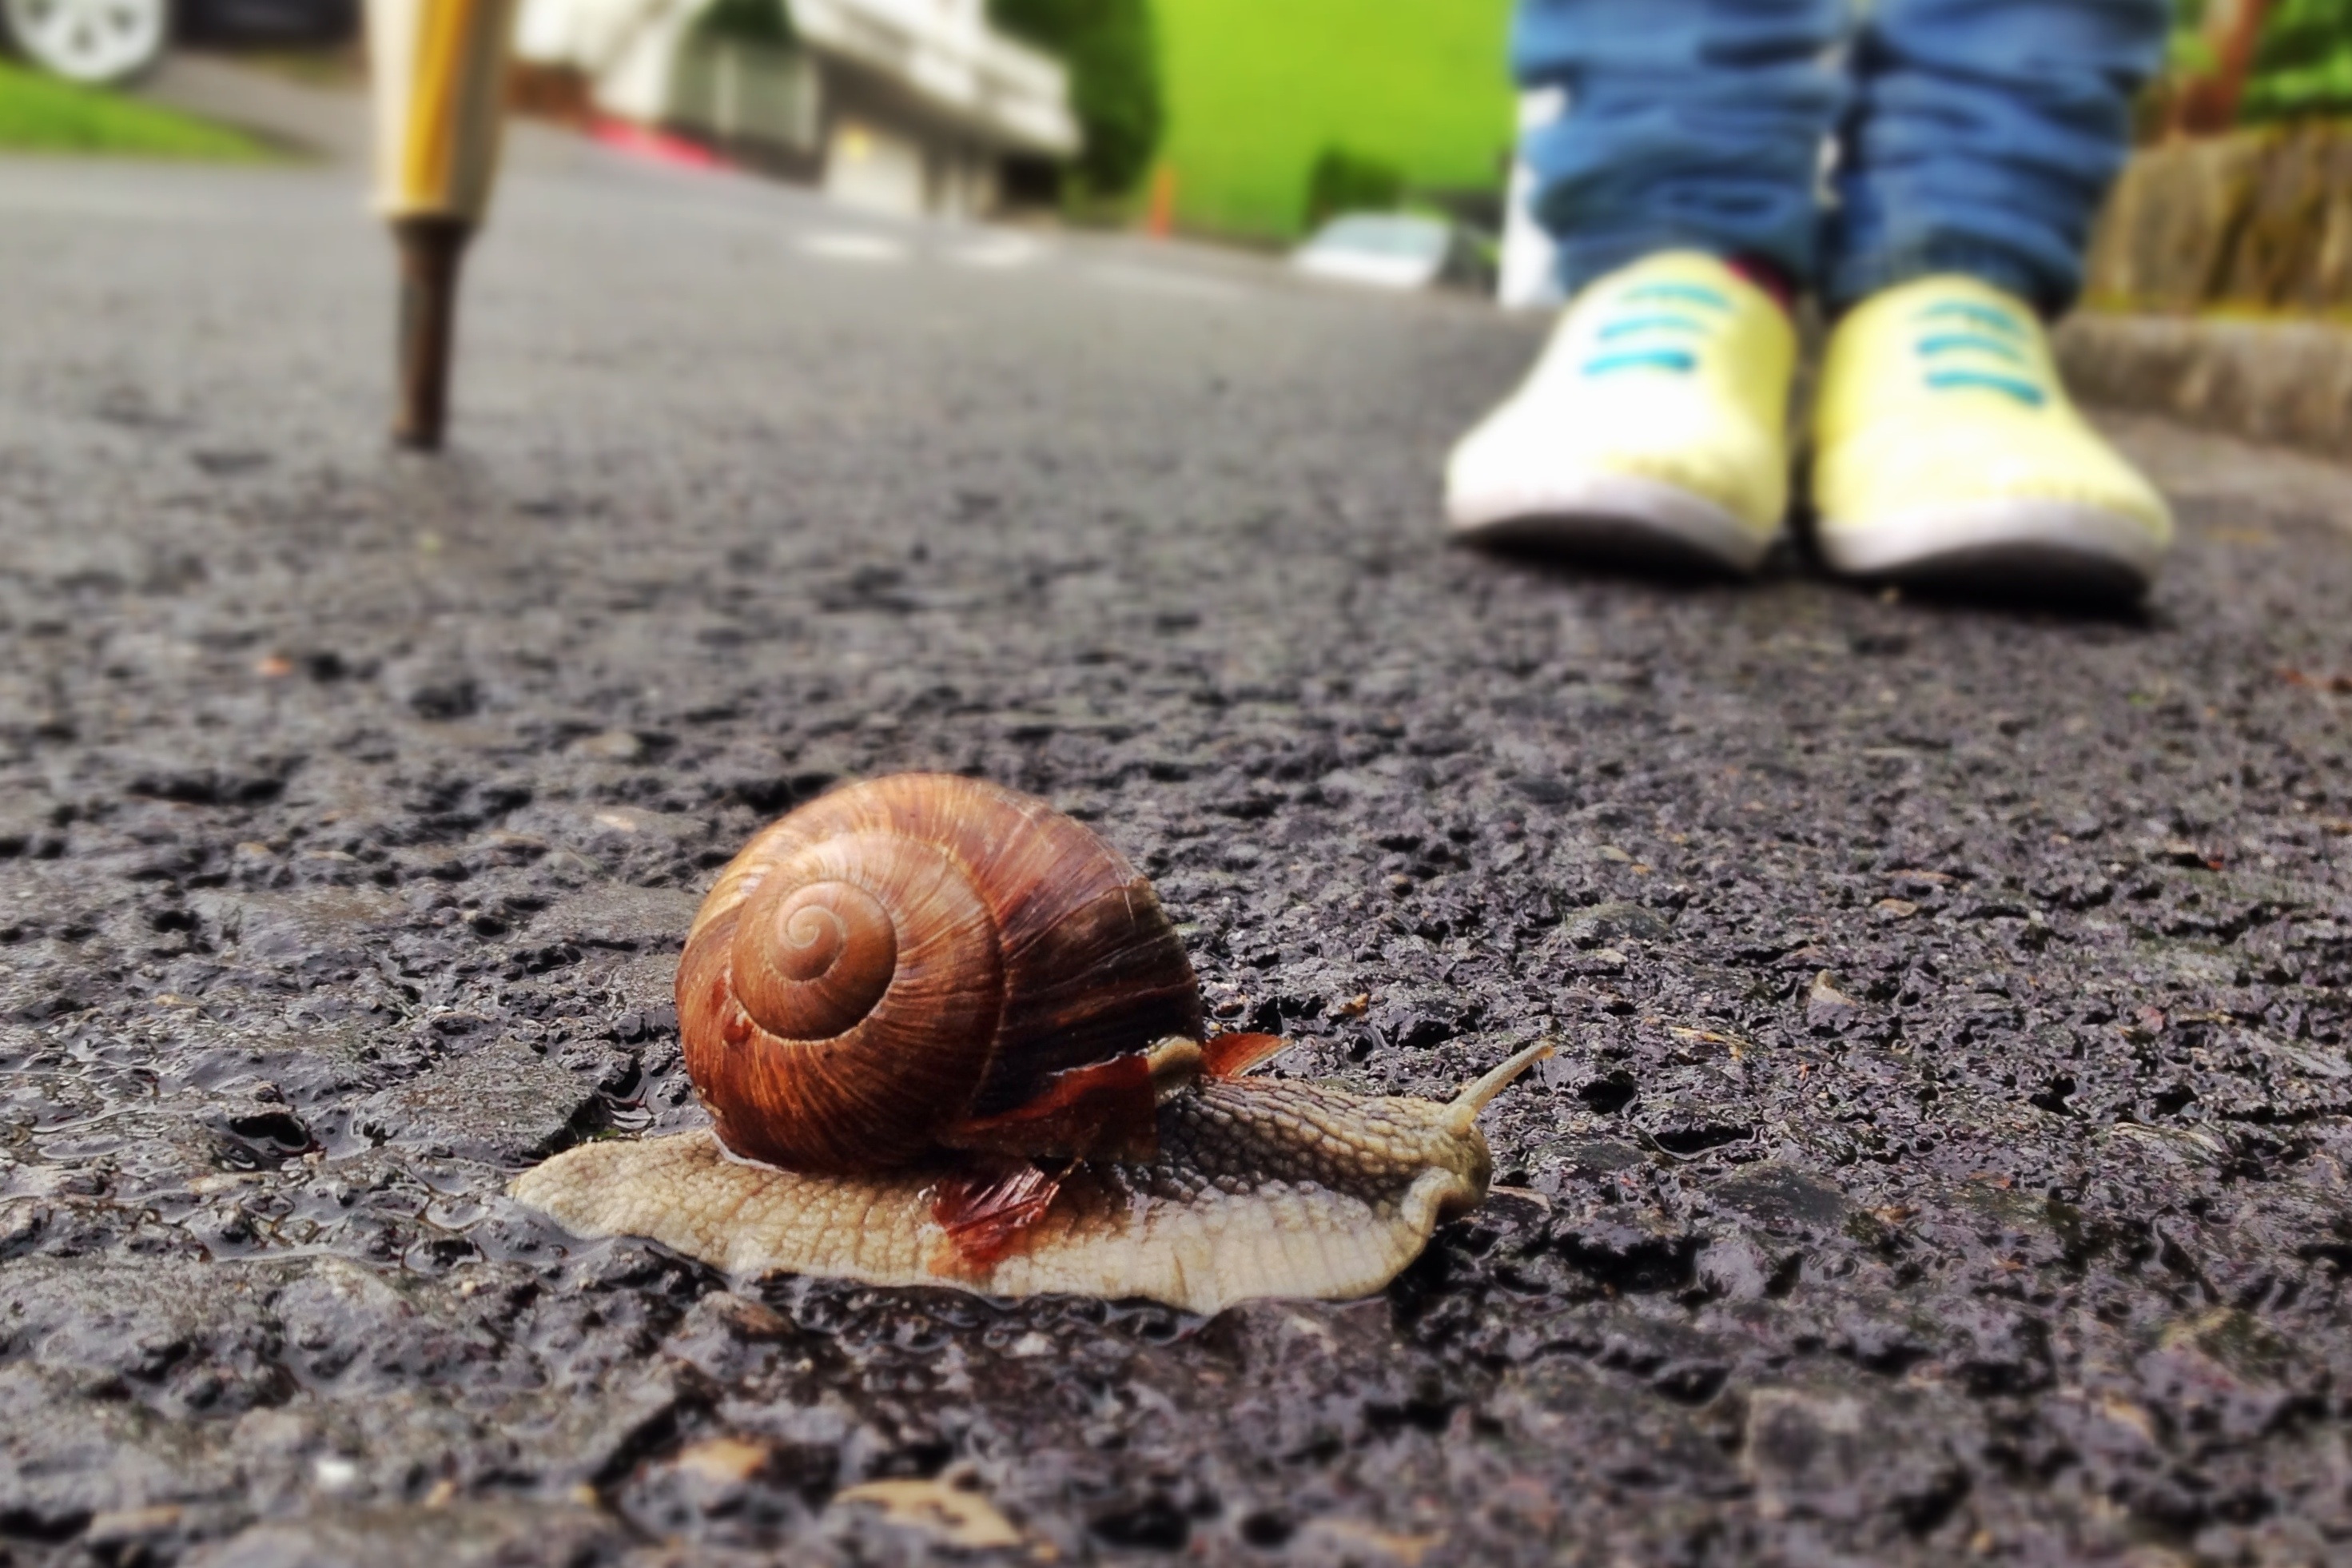
sand, animal, soil, fauna, shell, invertebrate, snail, slowly